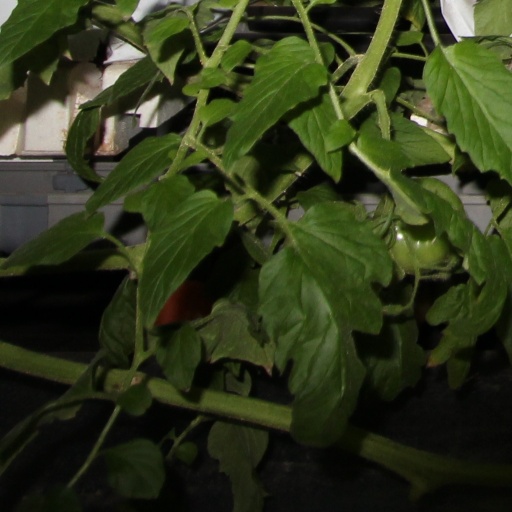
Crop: tomato